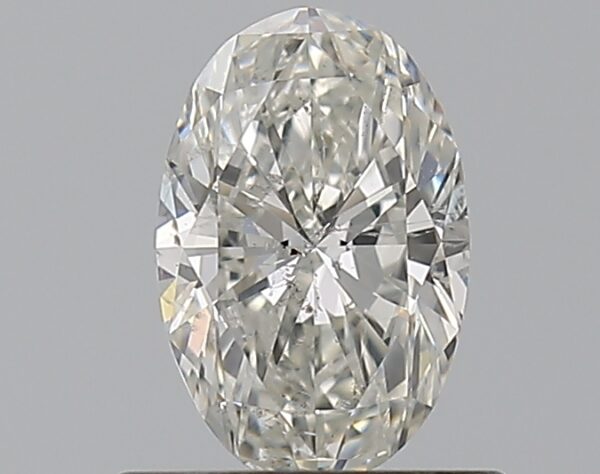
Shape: oval
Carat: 0.59
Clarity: SI2
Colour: H
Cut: EX
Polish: EX
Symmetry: VG
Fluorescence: N
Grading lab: GIA
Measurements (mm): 6.76 x 4.45 x 2.83